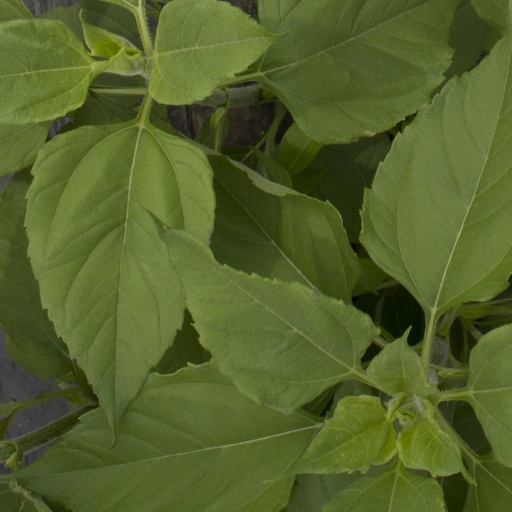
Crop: Jerusalem artichoke